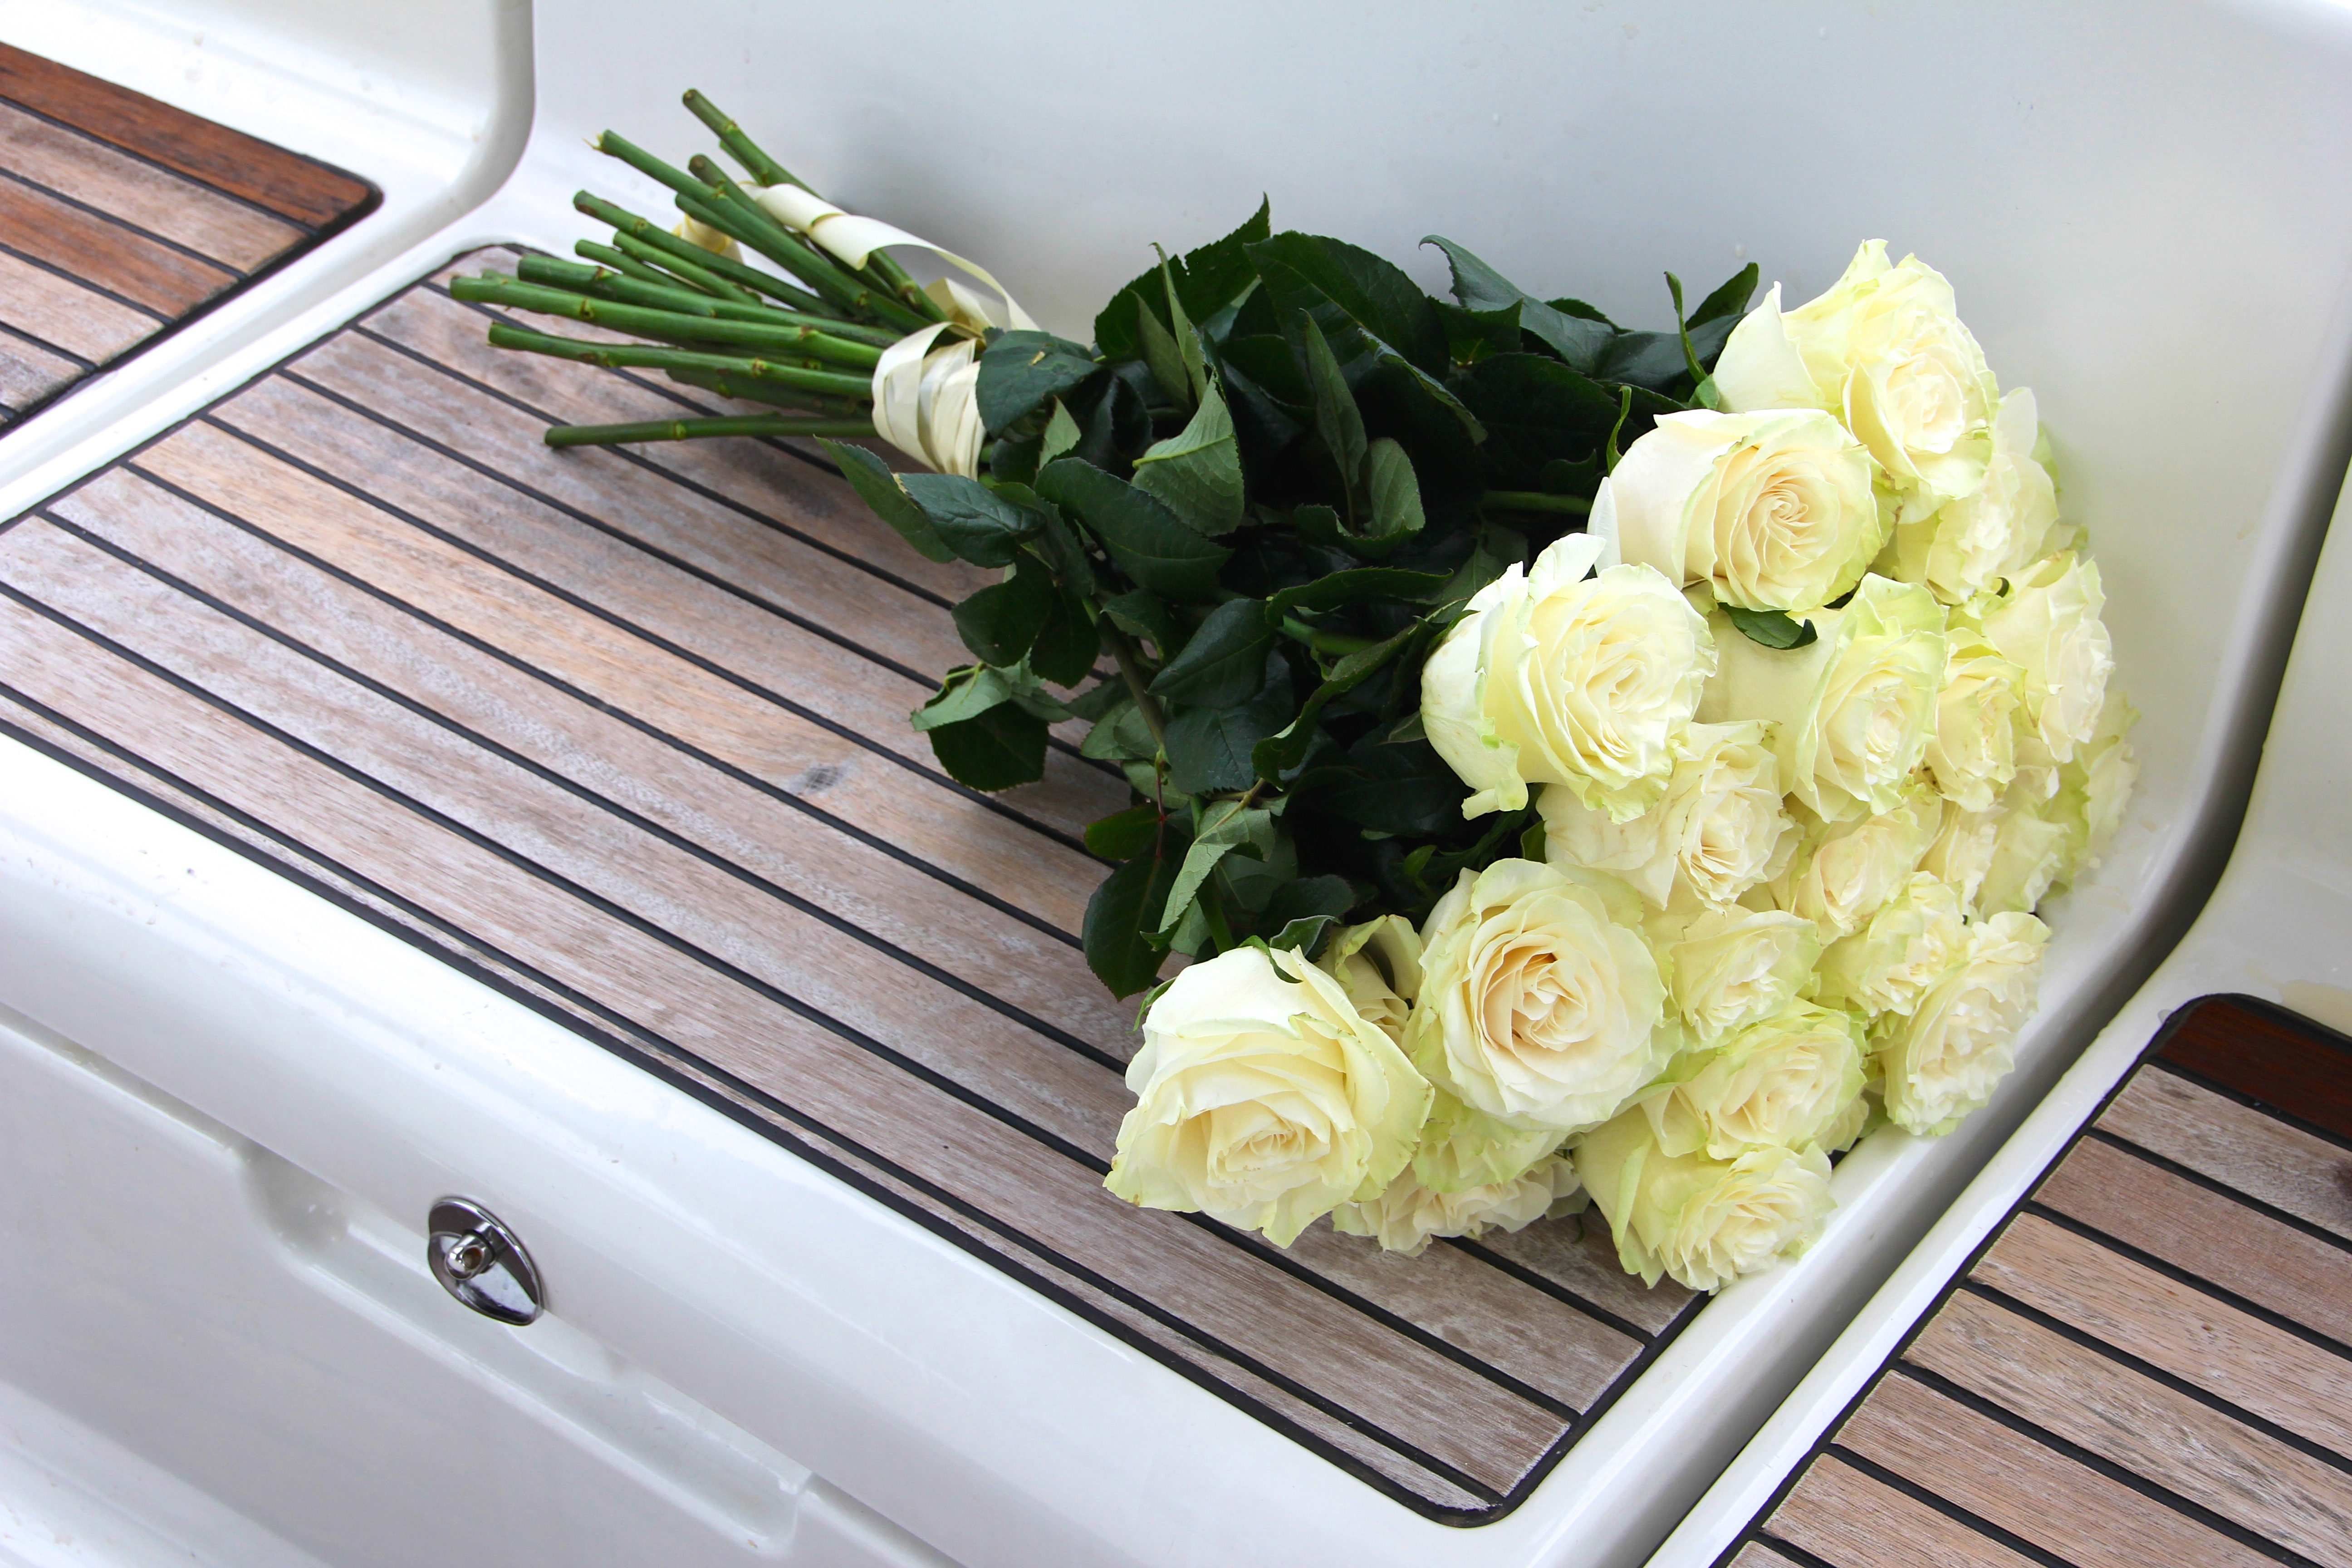
nature, blossom, black and white, white, flower, bloom, bouquet, dish, meal, food, produce, vegetable, wedding, roses, floristry, white rose, flower bouquet, white roses, floral design, way of the roses, flower arranging